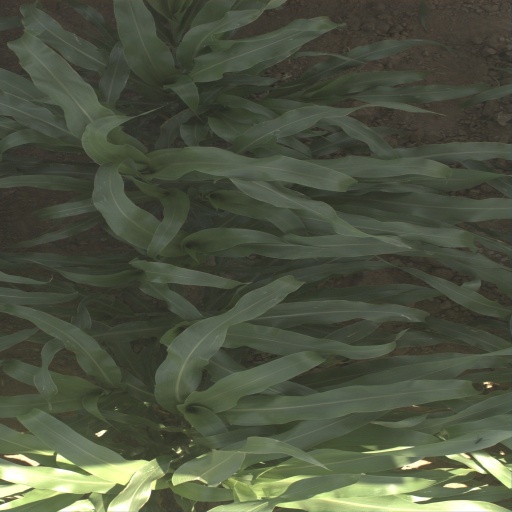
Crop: sorghum